Crozets de Savoie

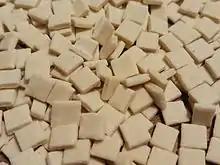

Crozets de Savoie are small, square-shaped, flat pasta originally made in the Savoie region in southeast France. Crozets were made traditionally at home by housewives using buckwheat or wheat, or sometimes both. This pasta is used mainly to prepare two regional dishes, the croziflette (a variant of tartiflette) and crozets with diots (traditional Savoyard sausage).